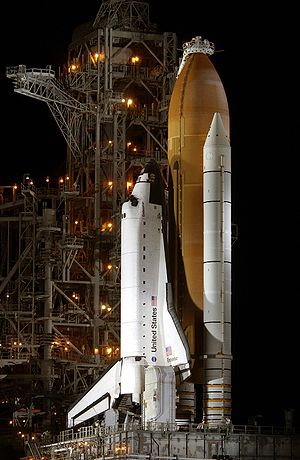
Endeavour (rumfærge)
Rumfærgen Endeavour før en opsendelsen 22. november 2002, som en del af STS-113.
Rumfærgen Endeavour er den nyeste af NASA's rumfærger bygget som erstatning for Challenger, der gik tabt i 1986. Bygningen begyndte i 1987 og Endeavour blev første gang sendt op i 1992.